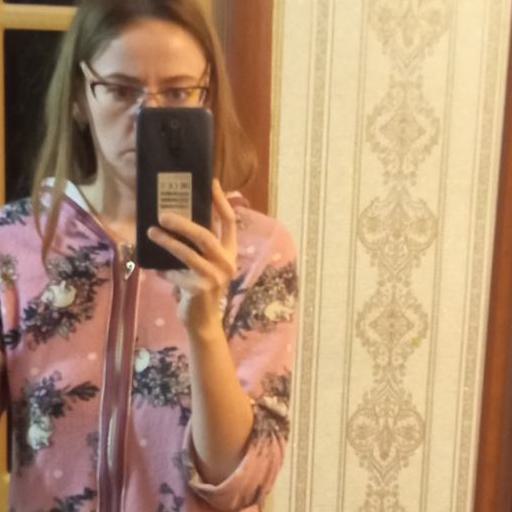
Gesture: no_gesture